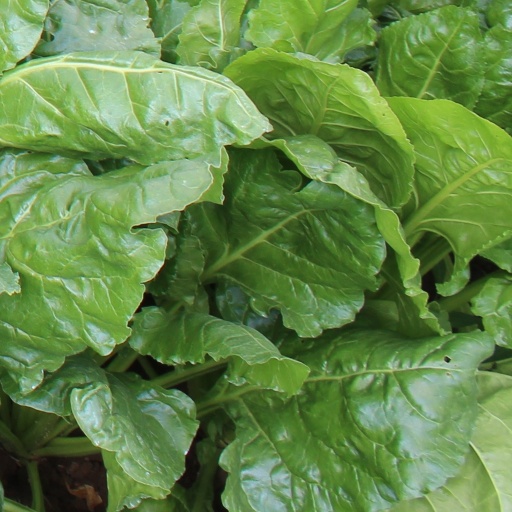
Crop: sugar beet